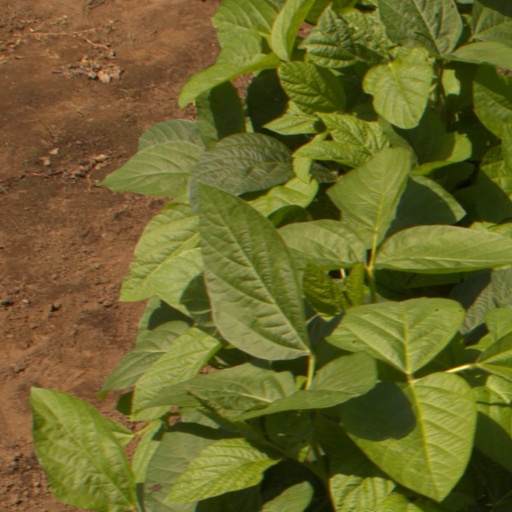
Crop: soybean